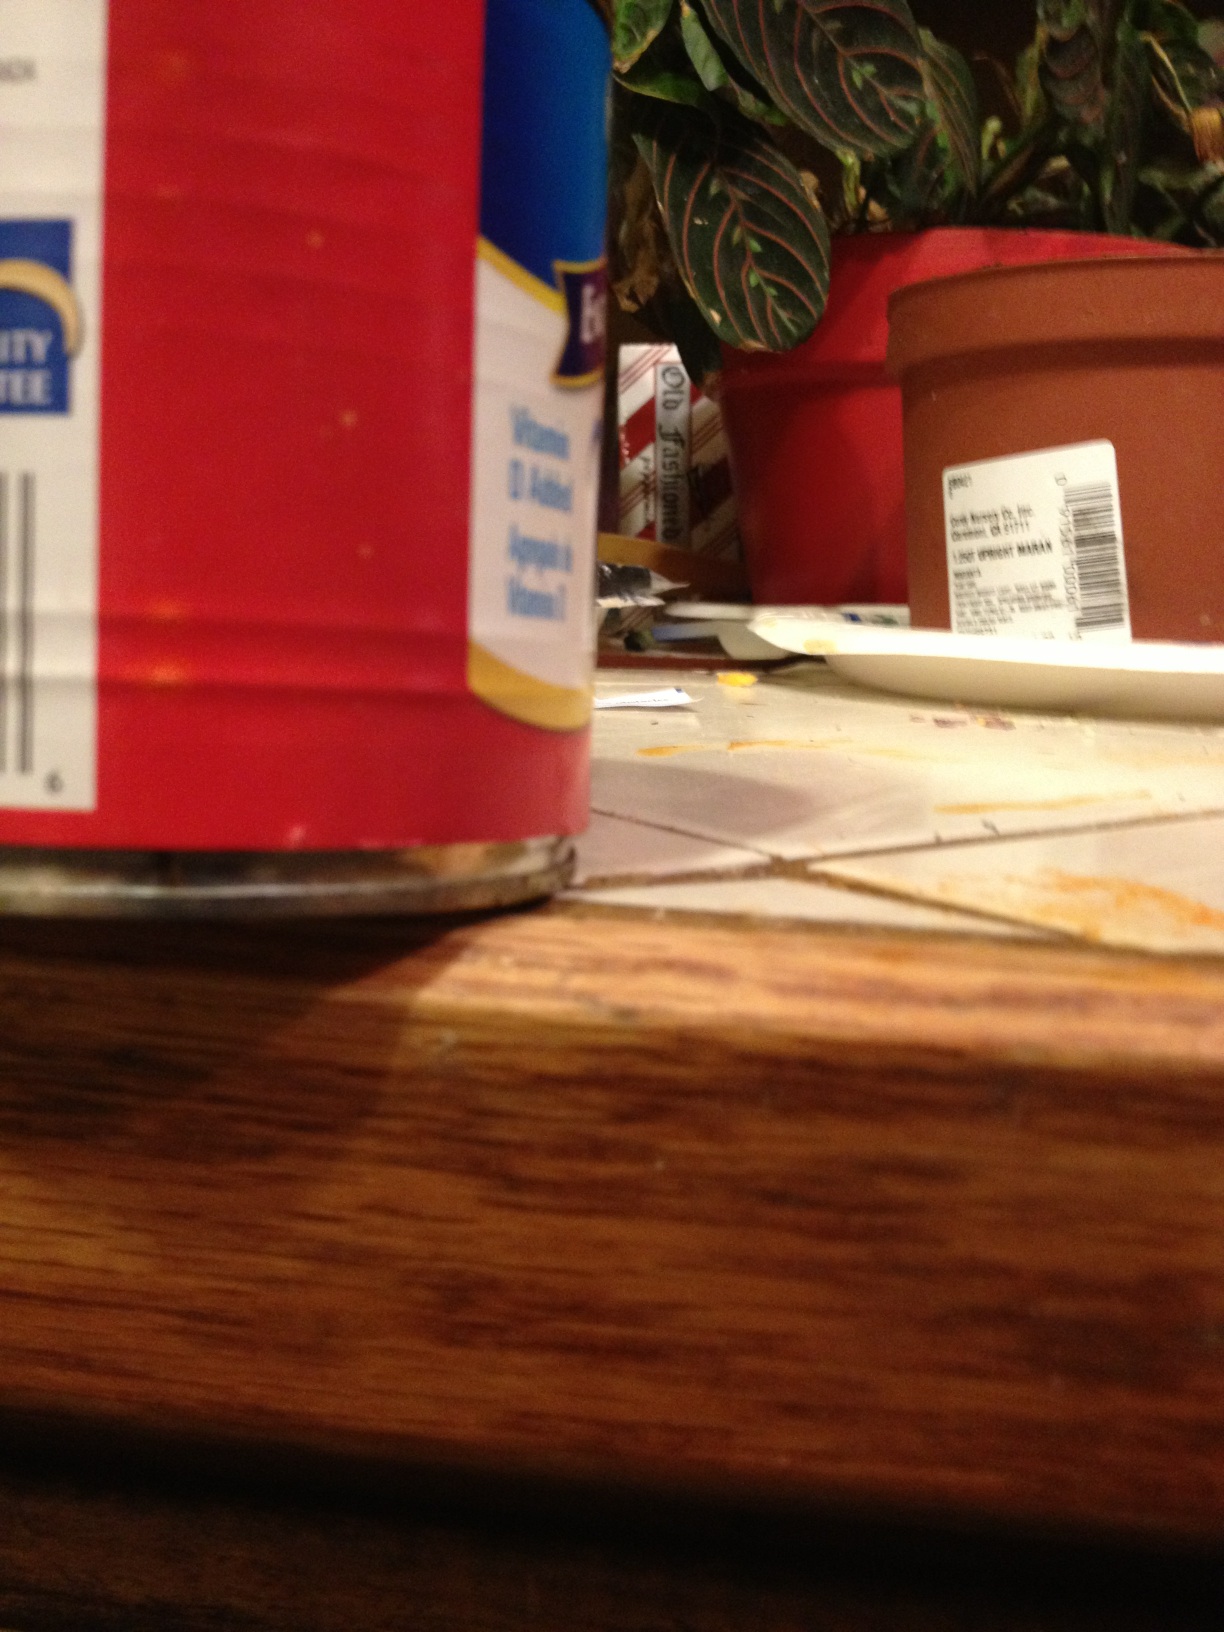Question: What's in this can?
Answer: unanswerable